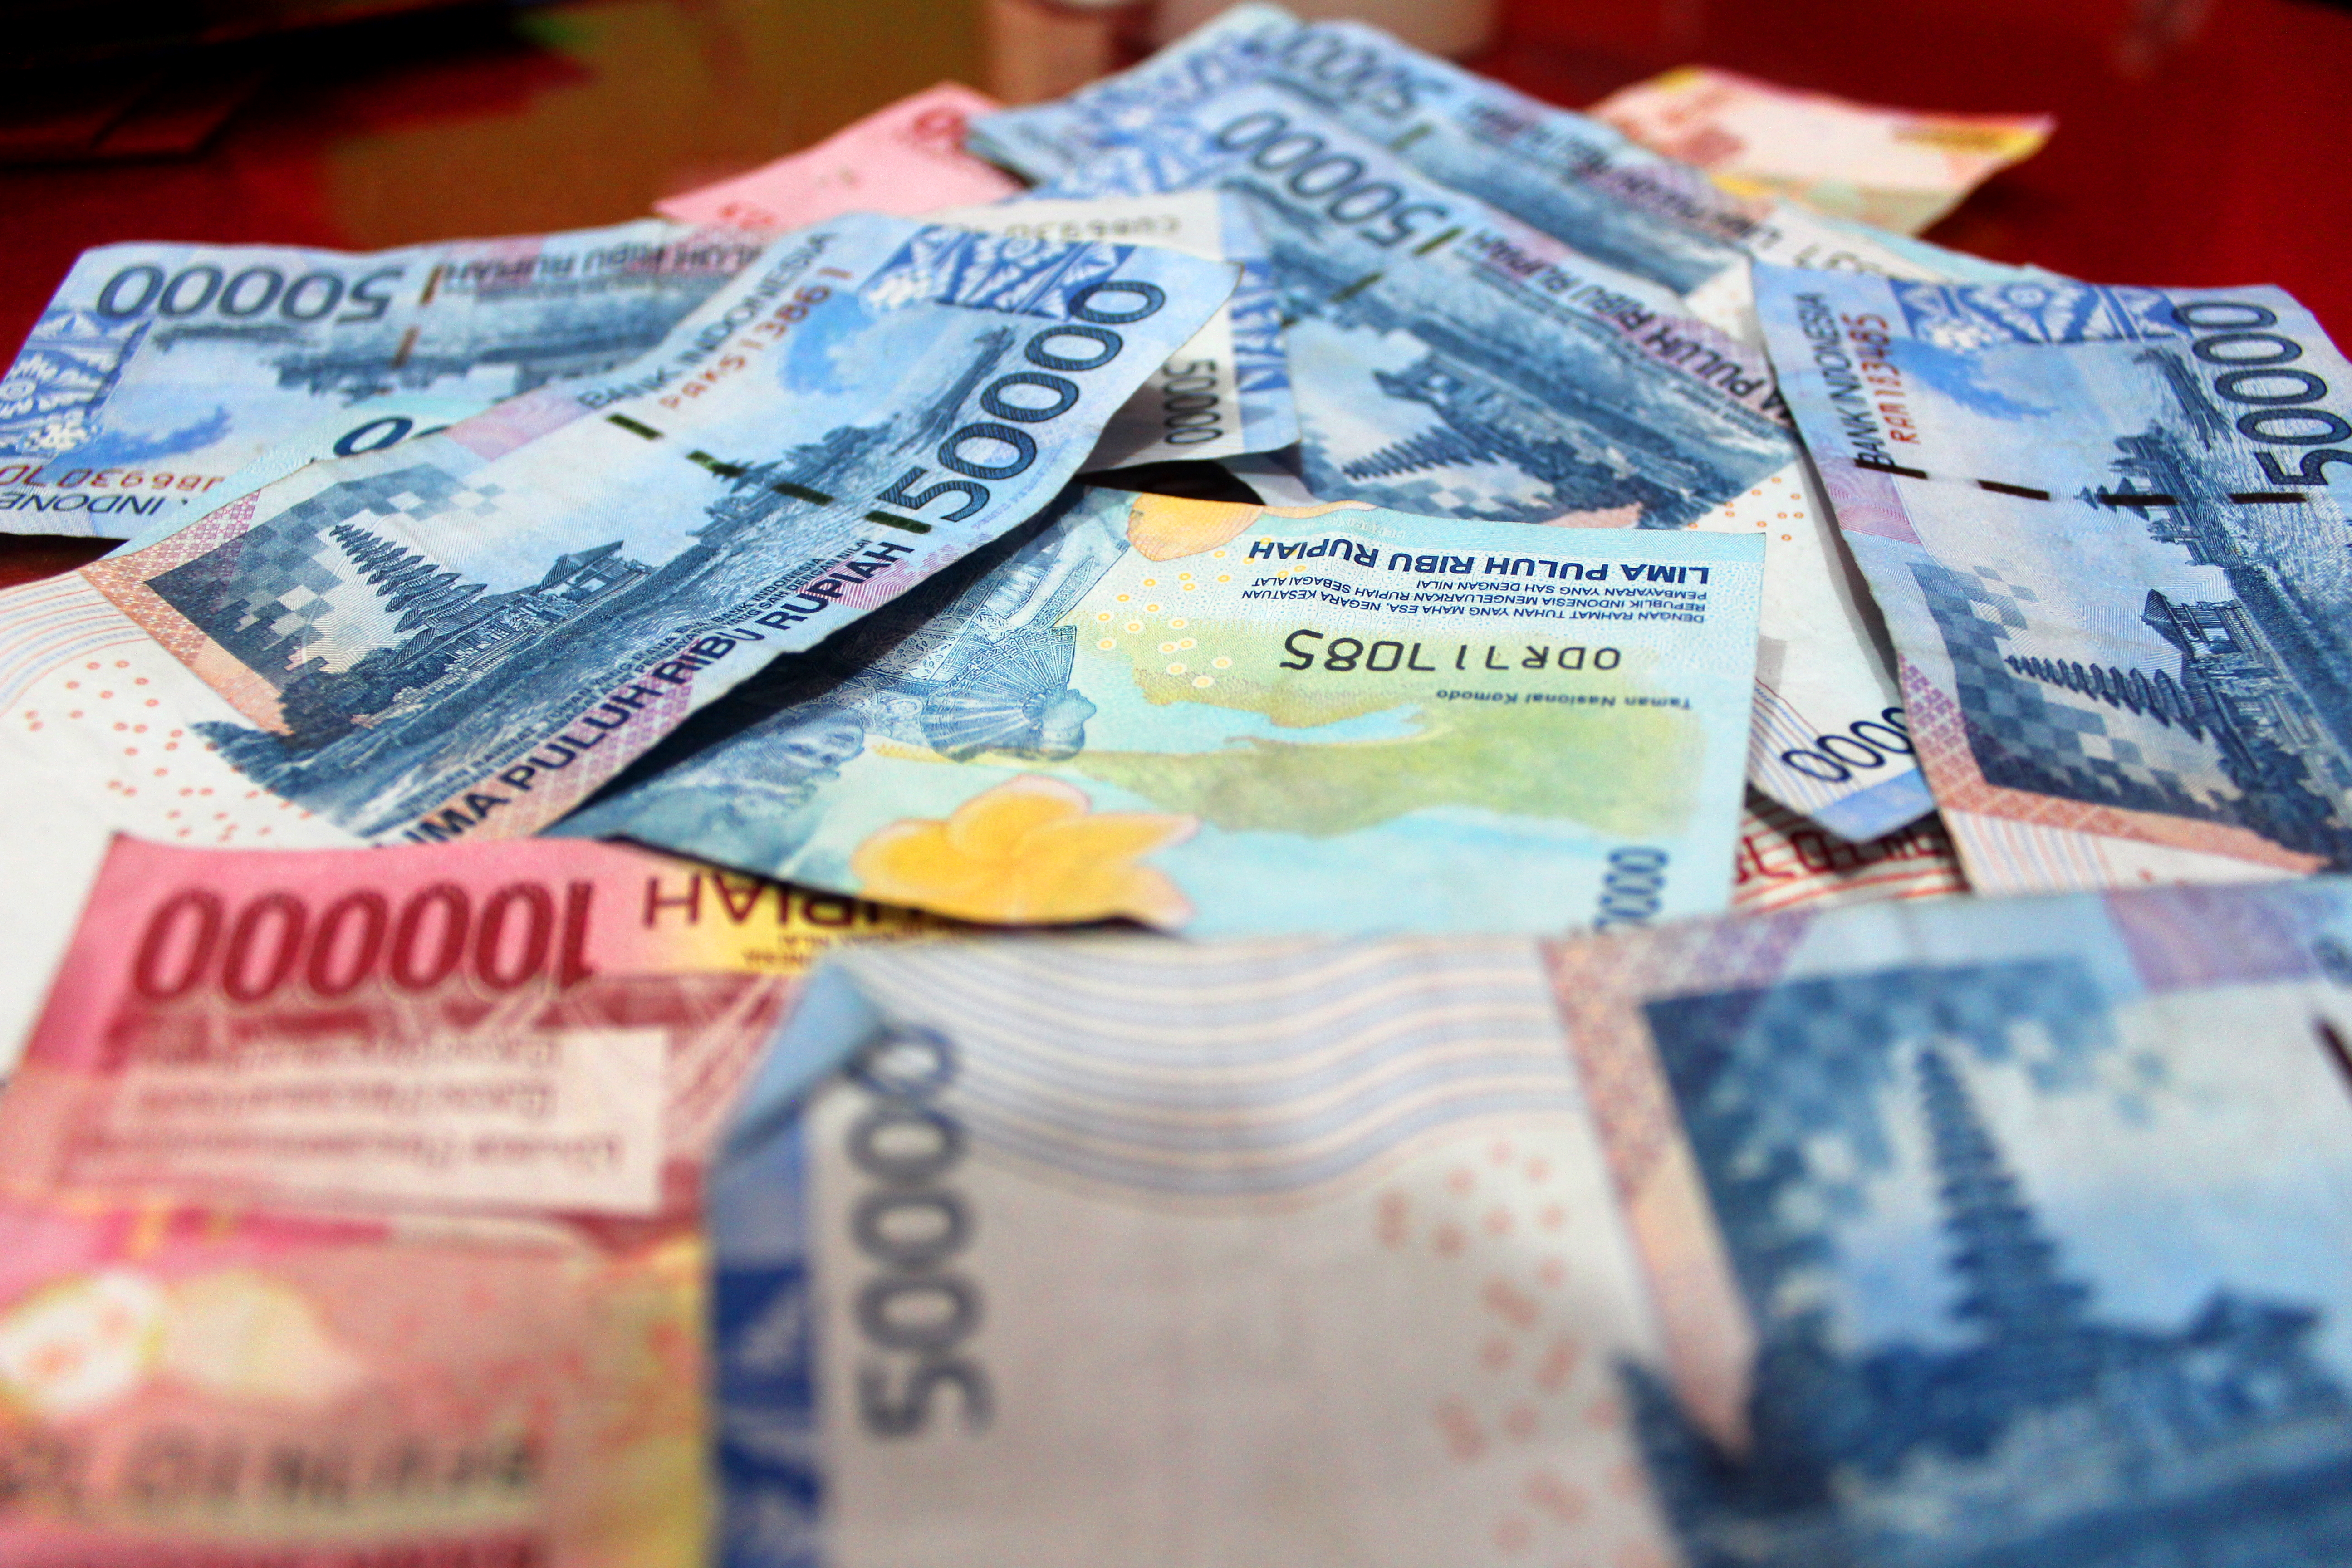
money, indonesia, rupiah, red, blue, president, economy, finance, salary, cash, currency, banknote, product, saving